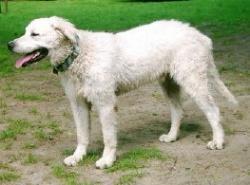
kuvasz